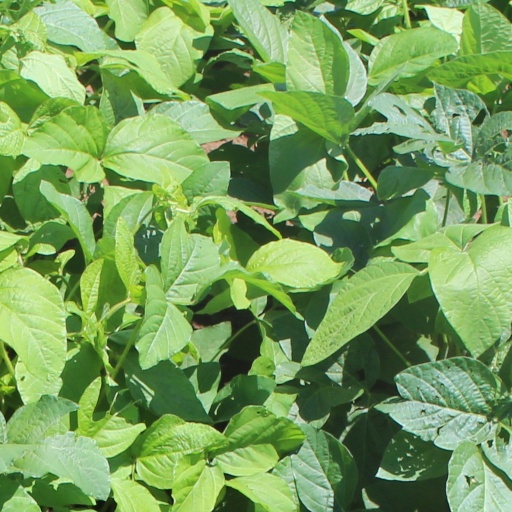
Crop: soybean